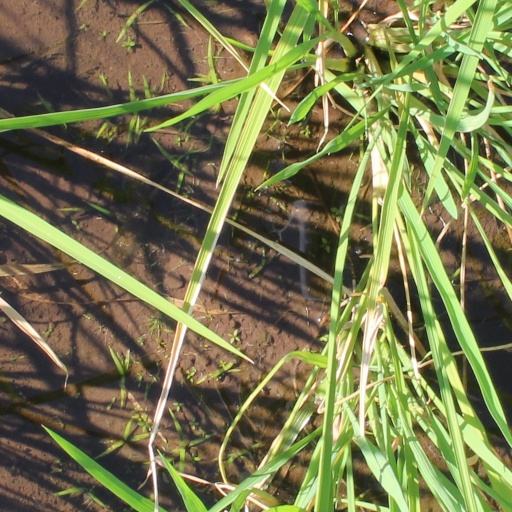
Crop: rice